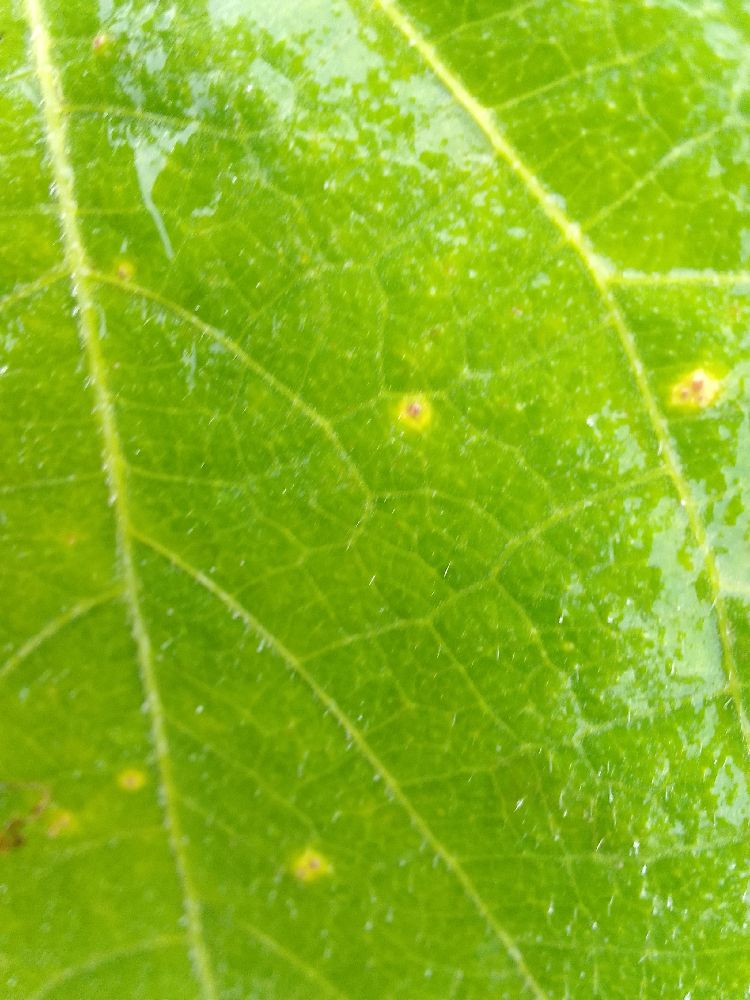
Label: rust